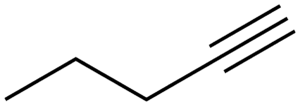
Le pentyne est un type d'hydrocarbure de formule chimique C₅H₈ appartenant à la famille des alcynes, c'est-à- dire qui présente une triple liaison carbone-carbone. Cette triple liaison peut commencer sur le carbone un ou deux ce qui produit, en ce qui concerne les pentynes non ramifiés, deux isomères de position le pent-1-yne et le pent-2-yne.